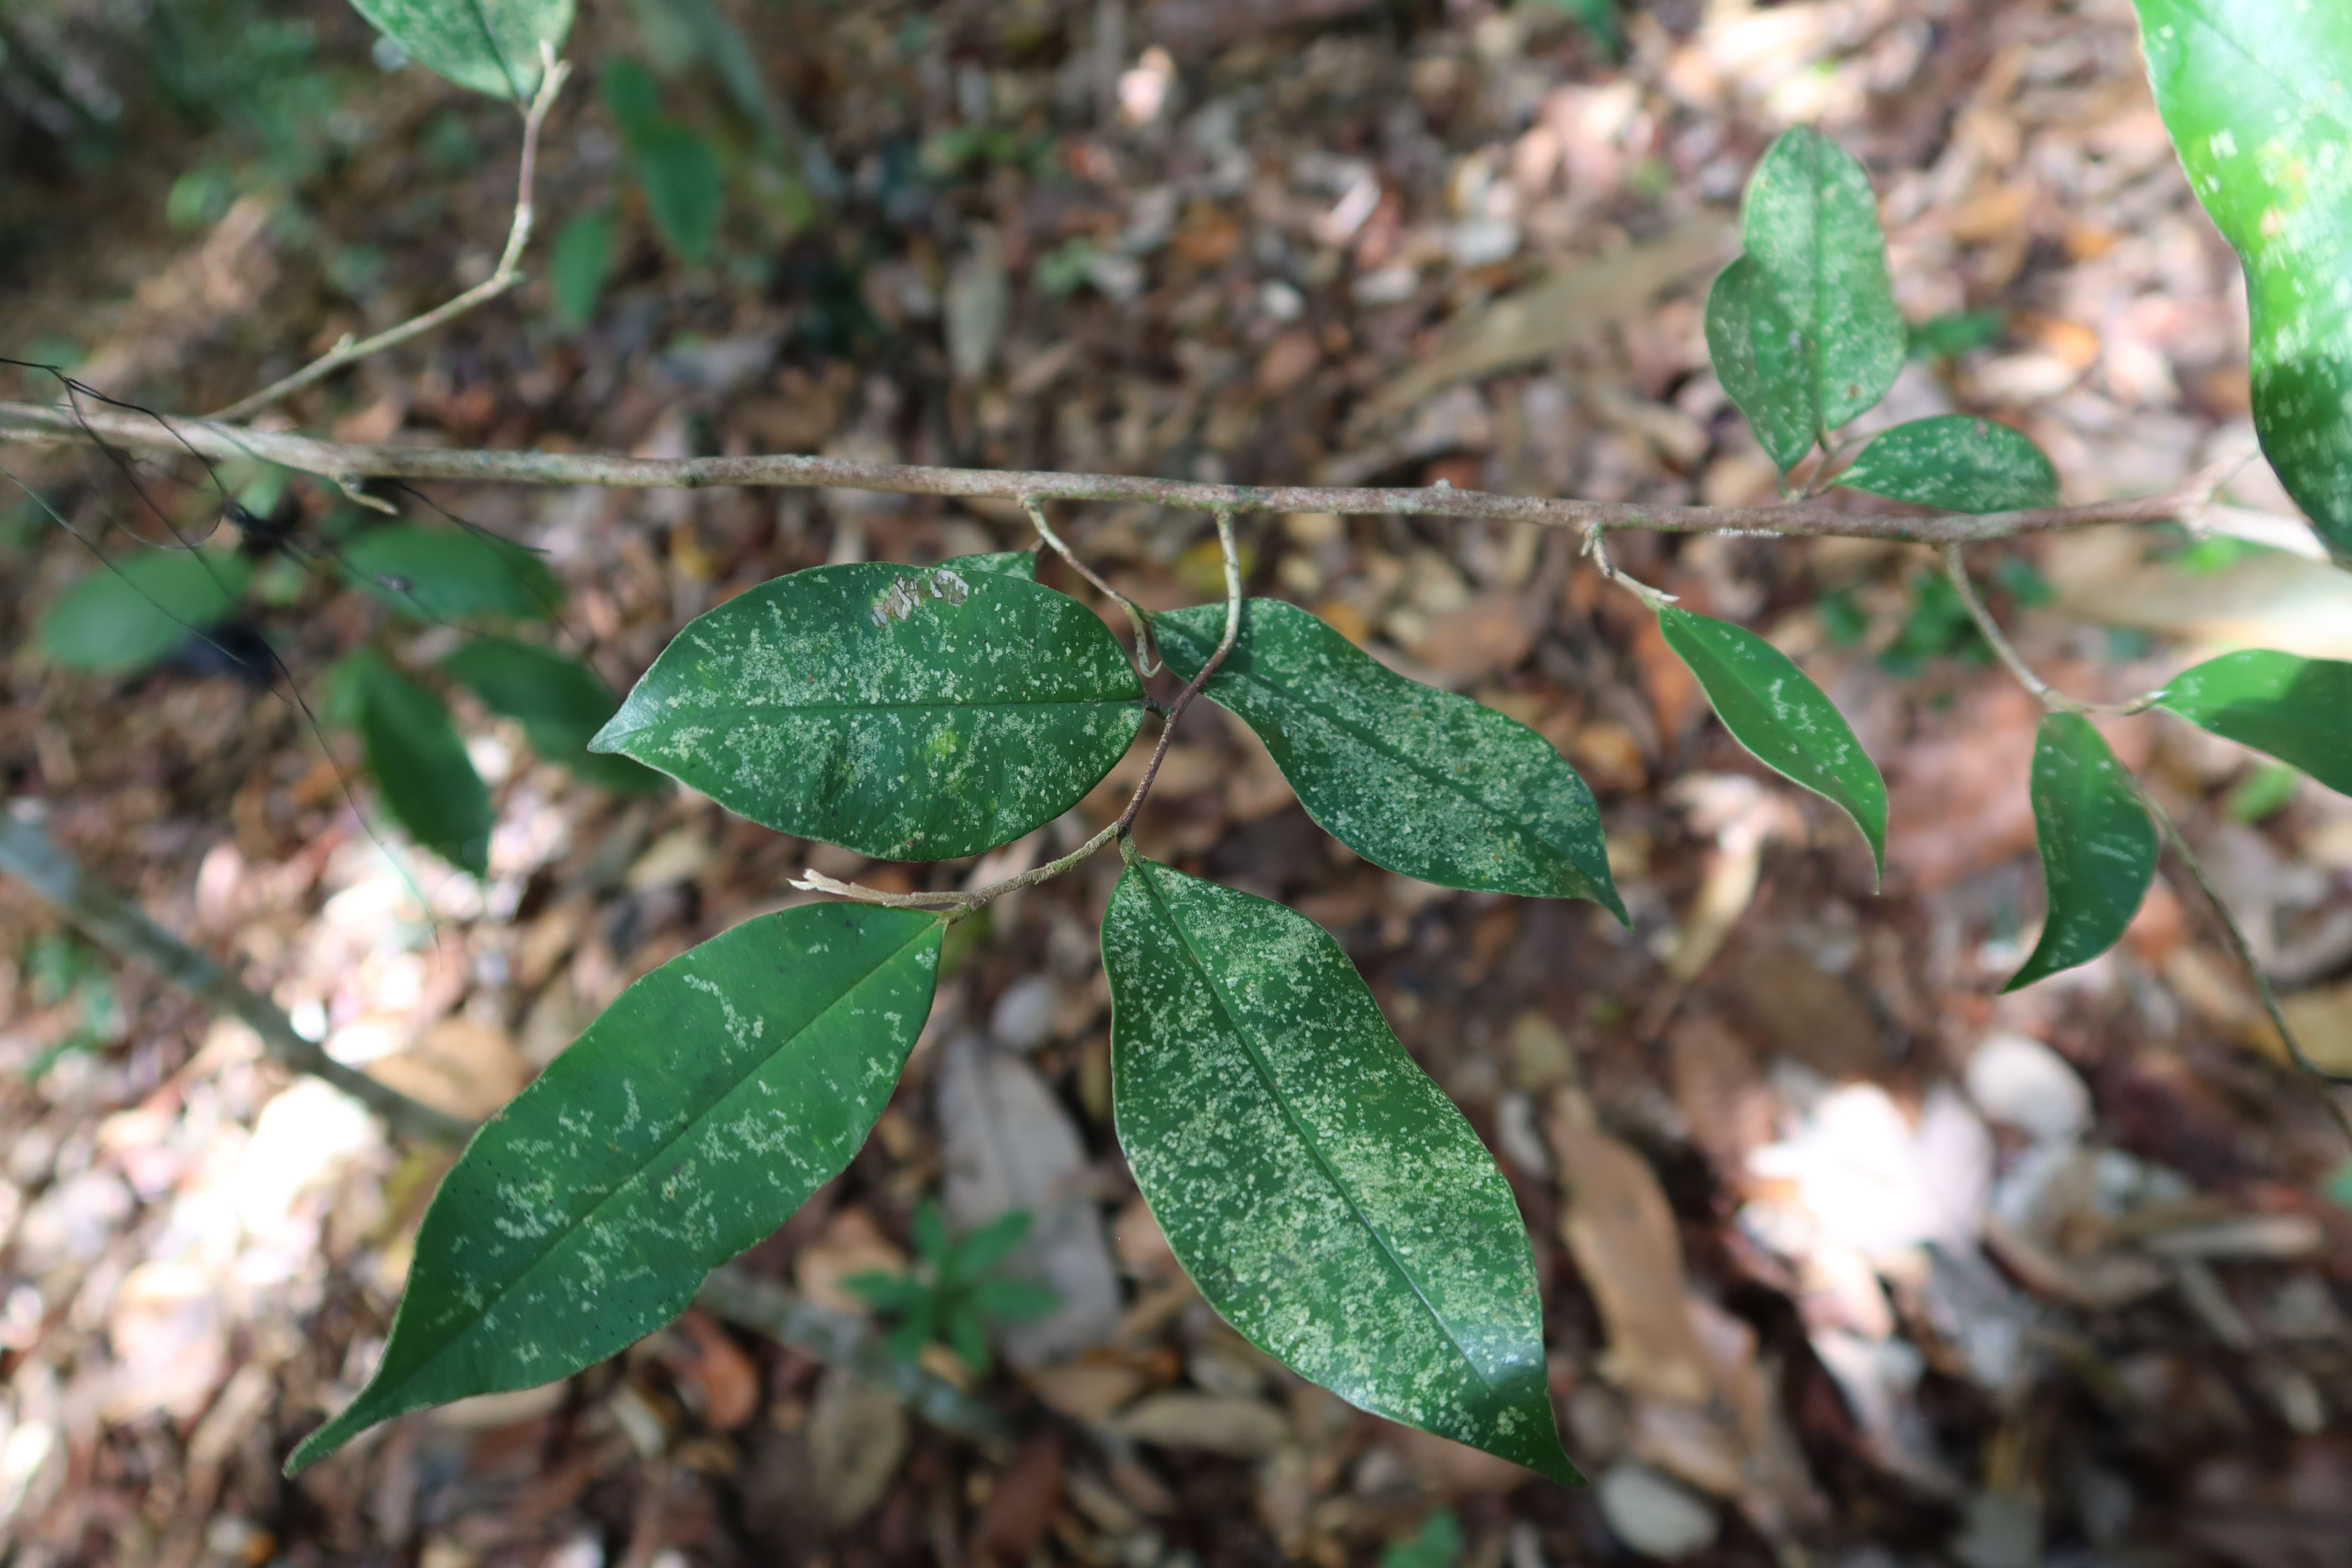
Label: Powdery mildew